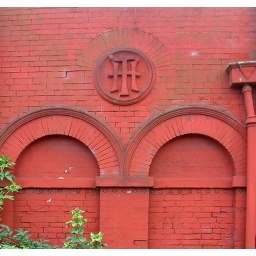
Red wall detail in Cherry Street opposite car park and main entrance of Sheffield United's ground.